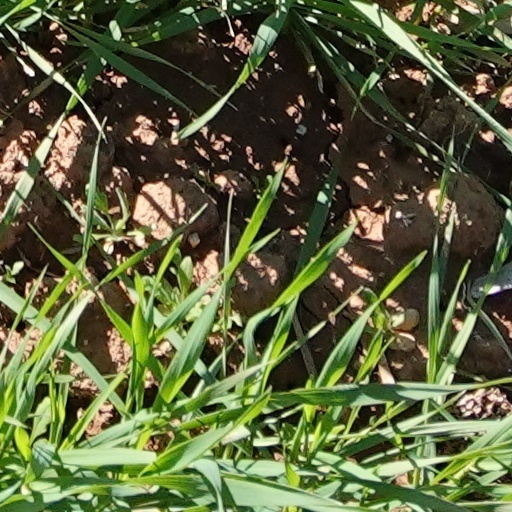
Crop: wheat